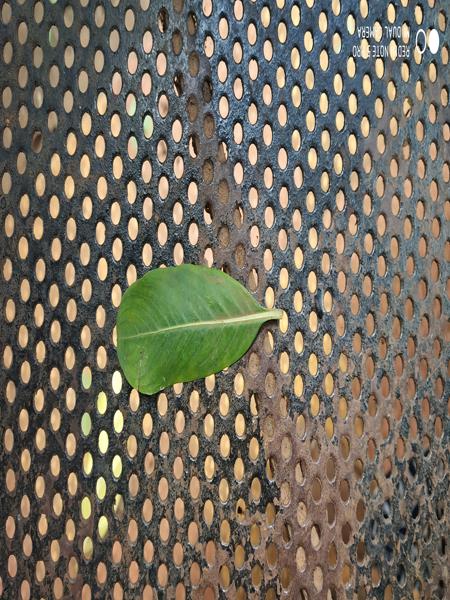
Plant: Catharanthus